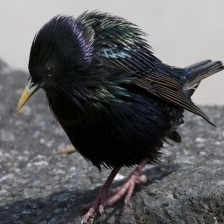
Species: COMMON STARLING
Scientific name: STURNUS VULGARIS